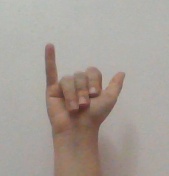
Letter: ya